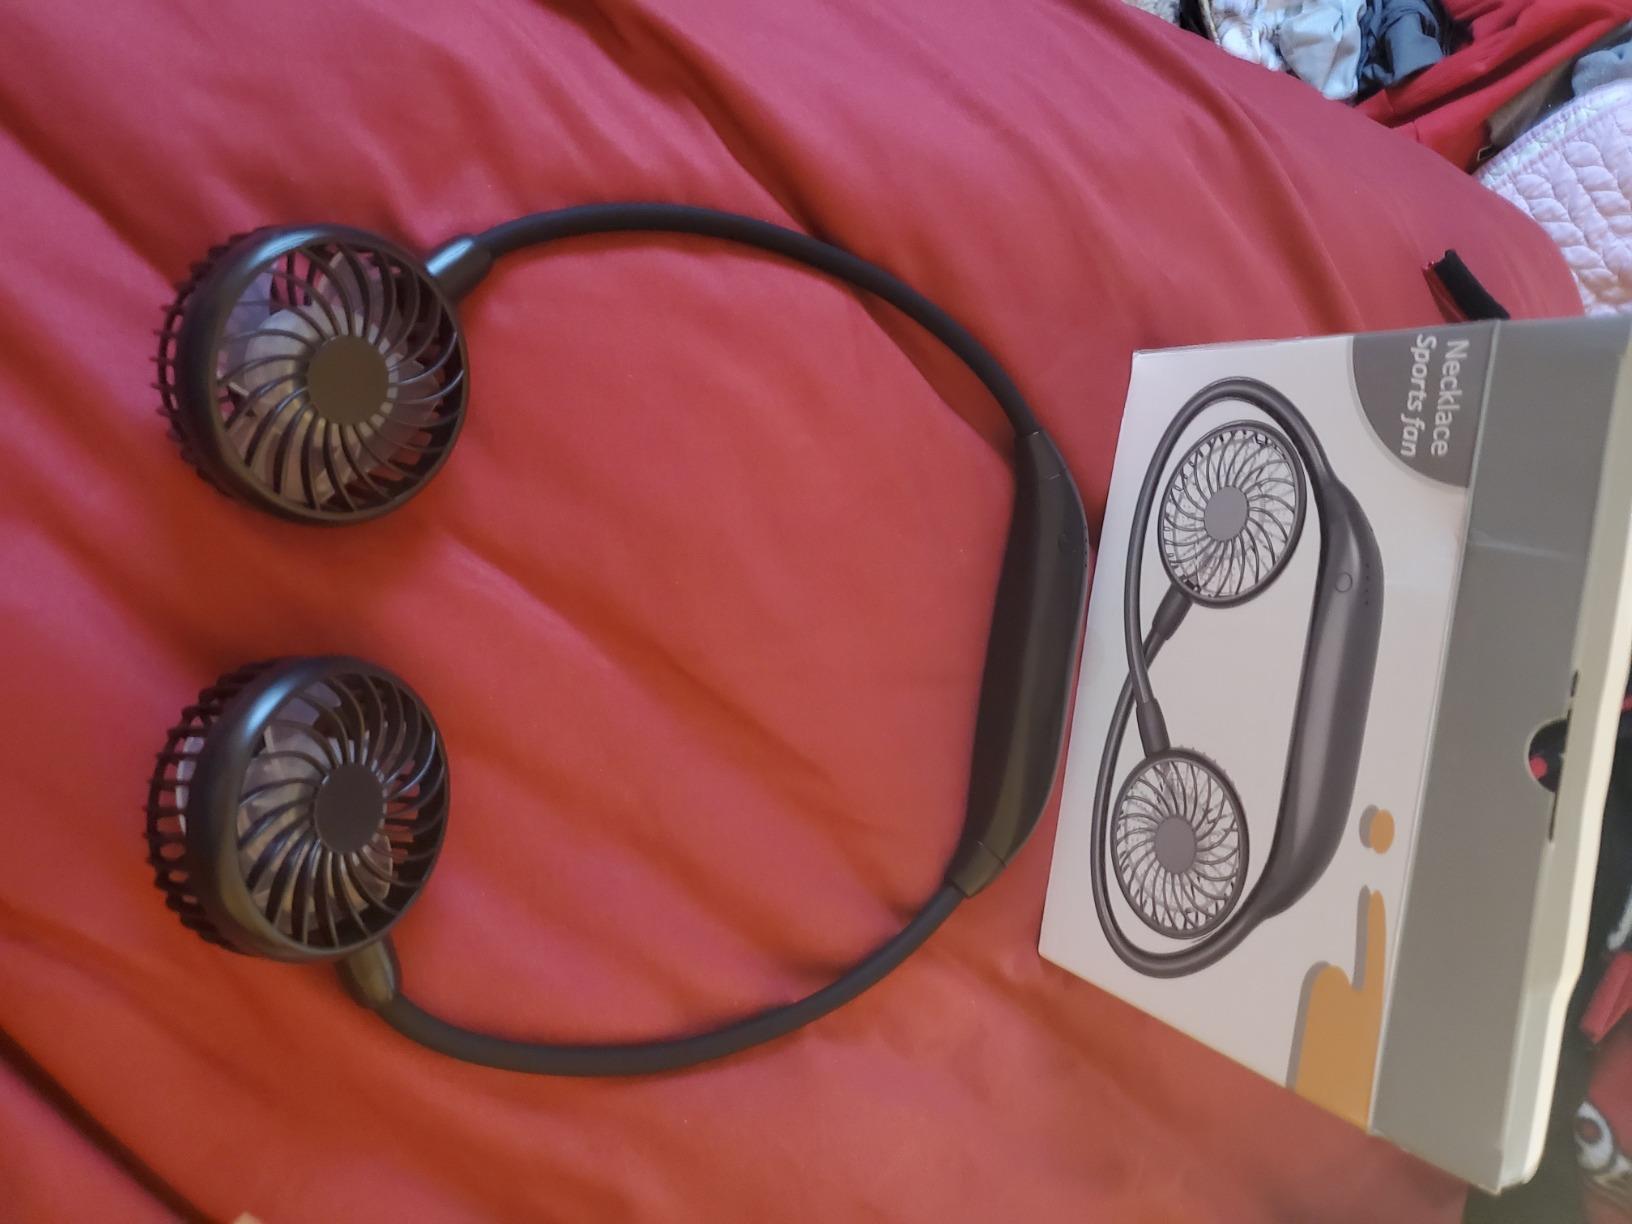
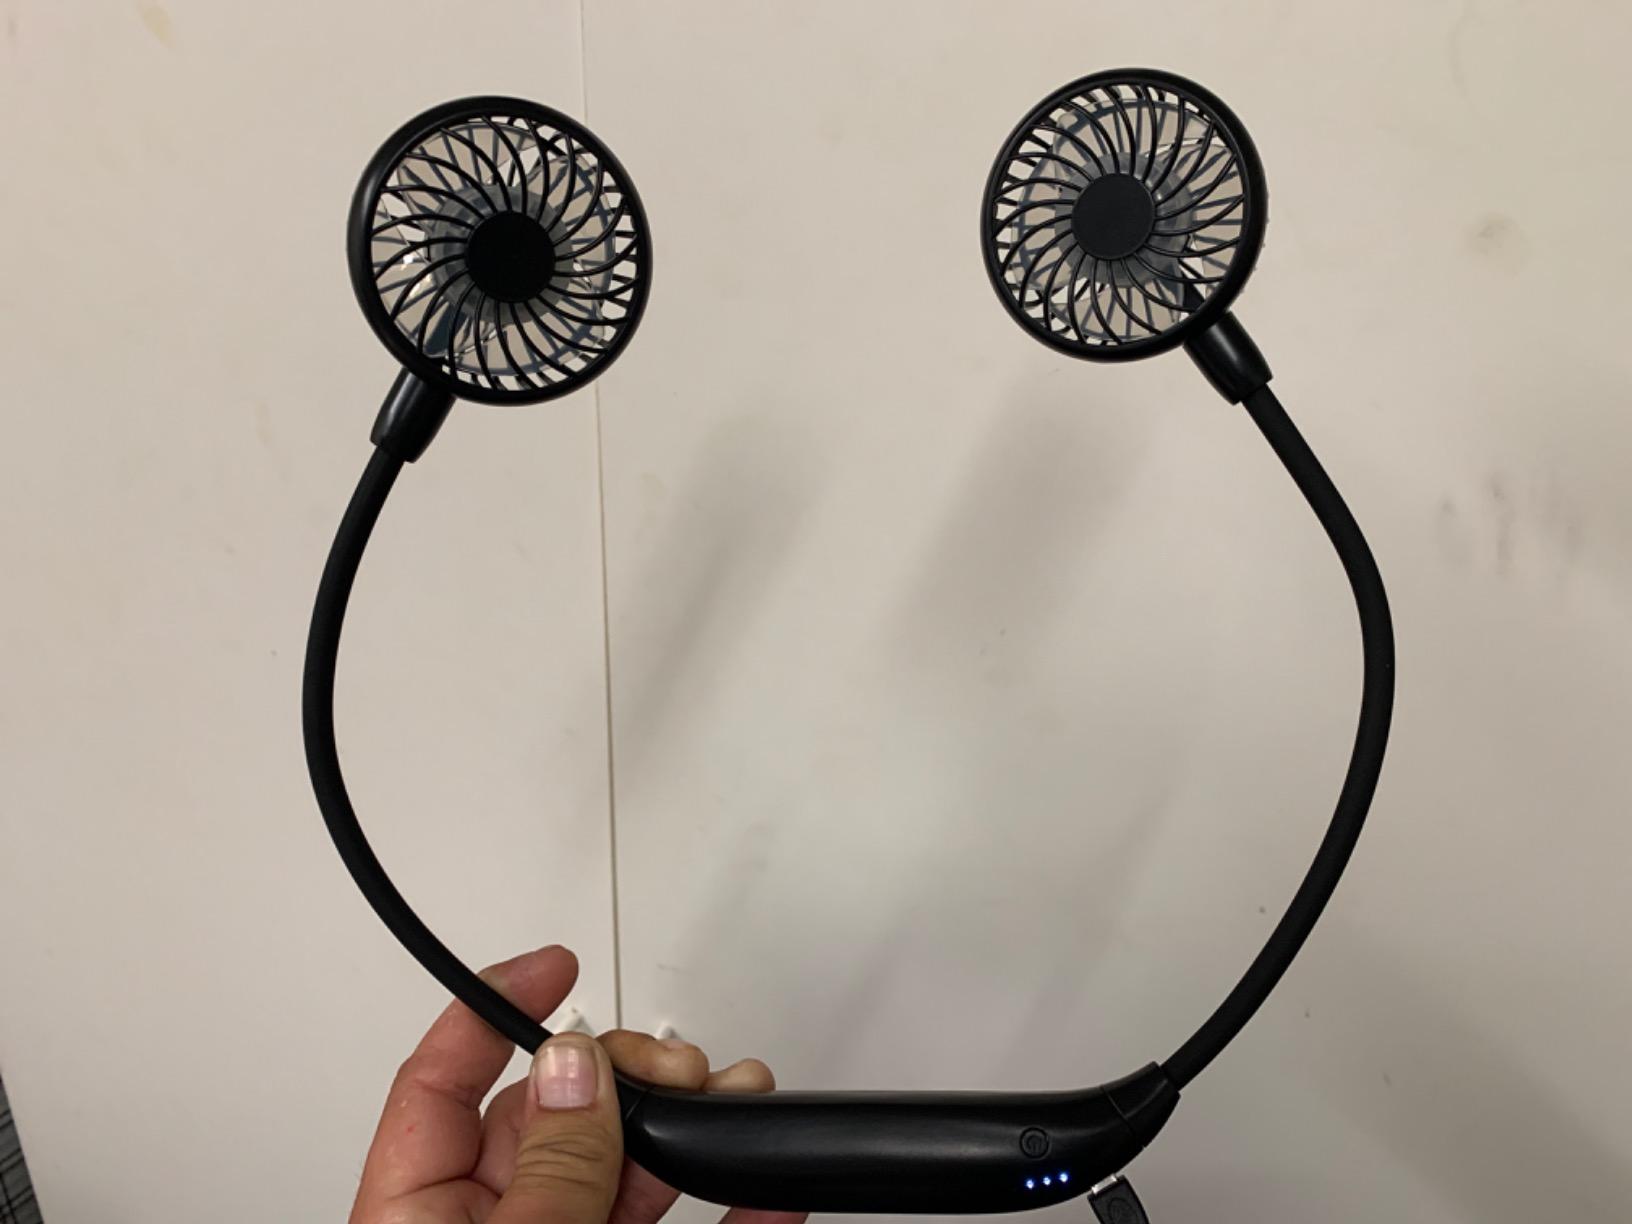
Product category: fan
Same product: yes